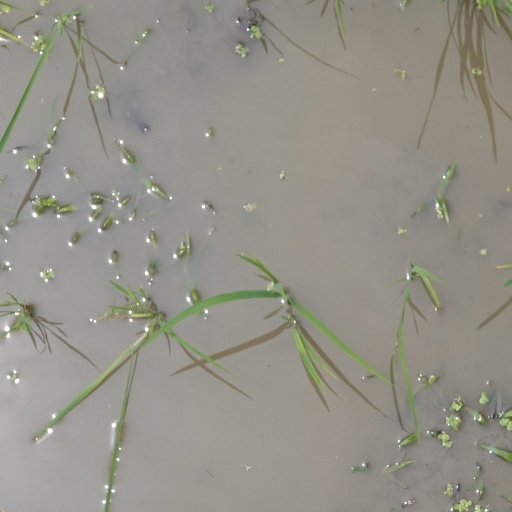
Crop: rice